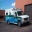
Label: ambulance